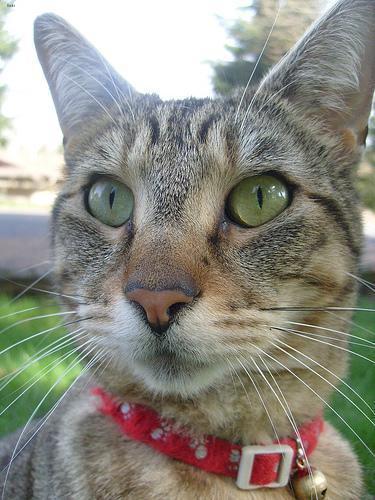
Egyptian Mau